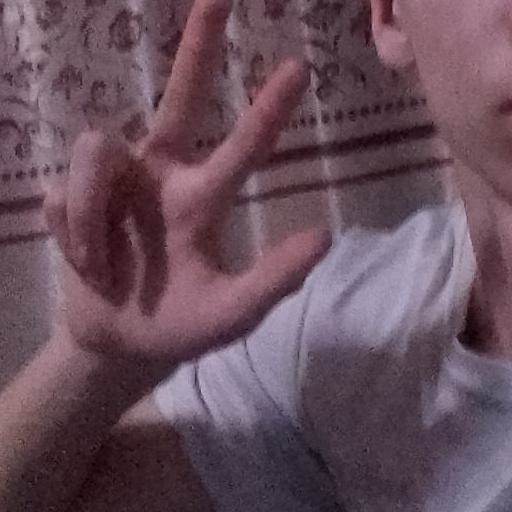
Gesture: three2